Historiography of gunpowder and gun transmission

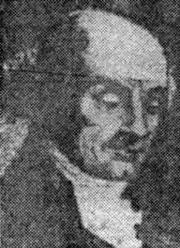
Nathaniel Brassey Halhed (25 May 1751 – 18 February 1830) was an English Orientalist and philologist.

There is an independent invention theory supporting an Islamic origin of the gun, citing the Mamluk deployment of hand cannons in 1260 and a passage by Ibn Khaldun on the Marinid Siege of Sijilmassa in 1274: "[ The Sultan] installed siege engines … and gunpowder engines …, which project small balls of iron. These balls are ejected from a chamber … placed in front of a kindling fire of gunpowder; this happens by a strange property which attributes all actions to the power of the Creator." The passage, dated to 1382, and its interpretation has been rejected as anachronistic by most historians, who urge caution regarding claims of Islamic firearms use in the 1204–1324 period as late medieval Arabic texts used the same word for gunpowder, naft, as they did for an earlier incendiary, naphtha. Needham believes Ibn Khaldun was speaking of fire lances or proto-guns rather than hand cannon.